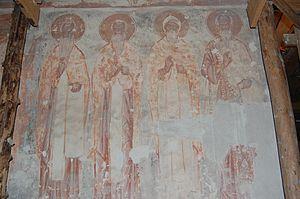
L' église de la Nativité-de-la-Vierge du monastère de Snetogorski est le catholicon du monastère de Snetogorski. Elle est construite en 1311, sur le modèle de l'église de la Transfiguration-du-Sauveur du monastère de la Miroja à quelques kilomètres au nord de Pskov. L'église est peinte à fresque en 1313. Ces fresques subsistent, mais pas entièrement. C'est, à ce jour, le seul édifice de ce genre de la première moitié du XIVᵉ siècle qui subsiste et reste un exemple frappant de l'école artistique des fresques de Pskov.